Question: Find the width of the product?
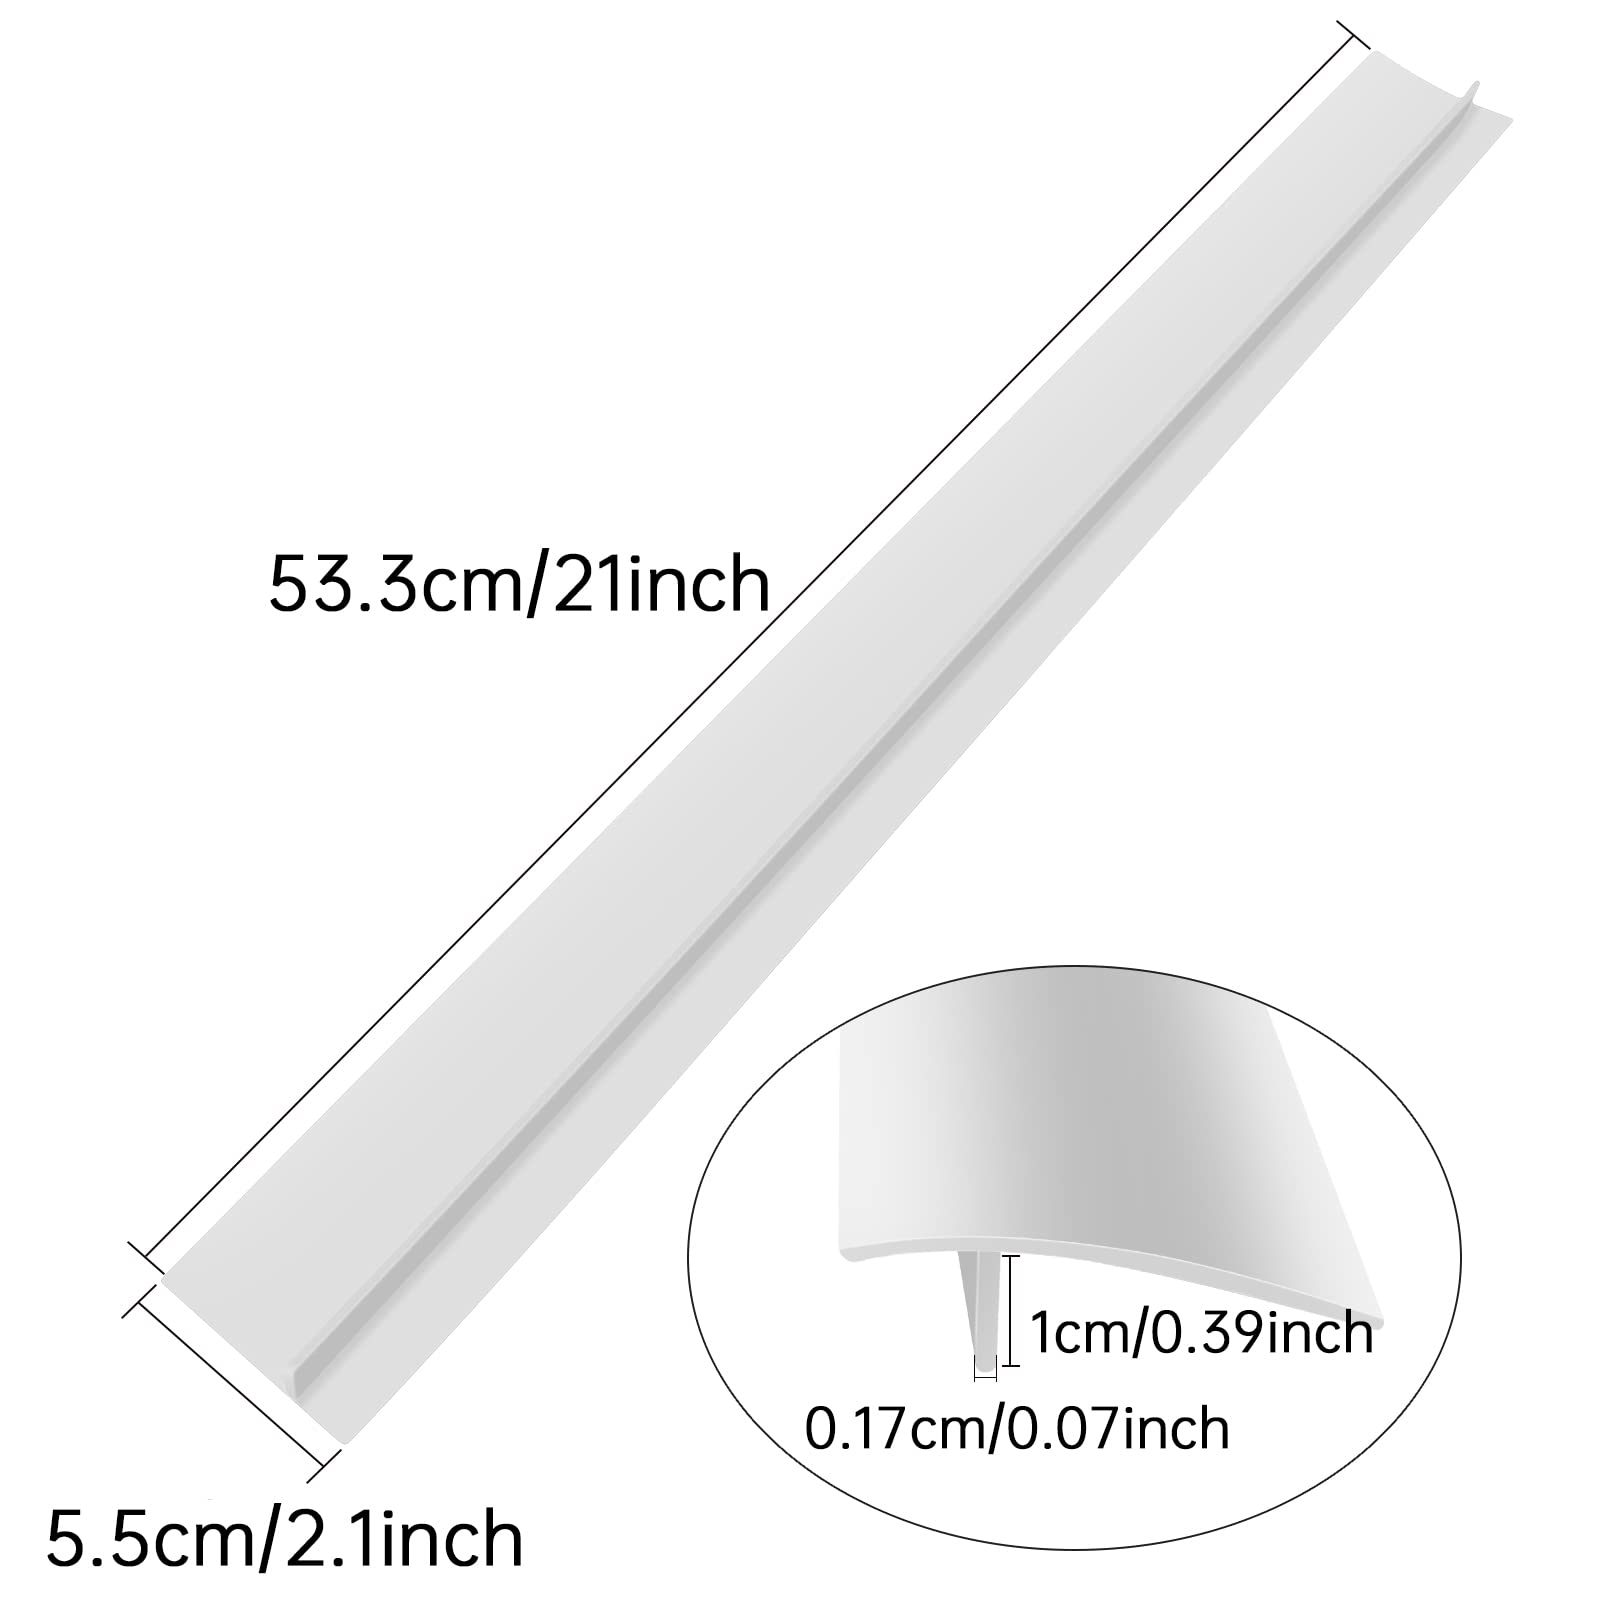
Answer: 5.5 centimetre